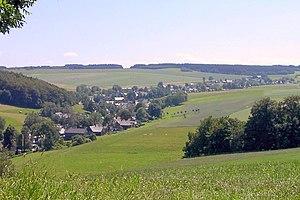
Hormersdorf est une ancienne commune de Saxe, située dans l'arrondissement des Monts-Métallifères. Depuis le 1ᵉʳ janvier 2013, elle est rattachée à la ville de Zwönitz.